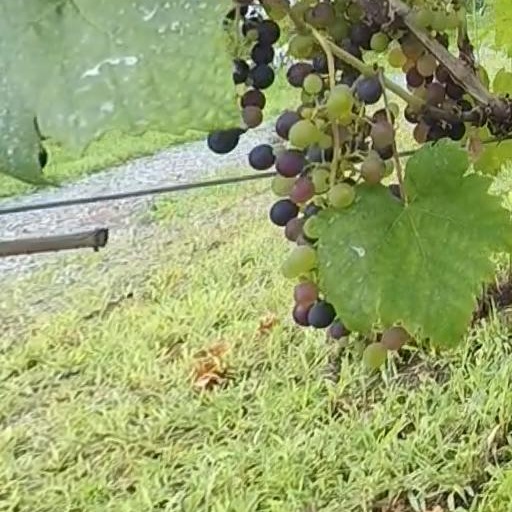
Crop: grape